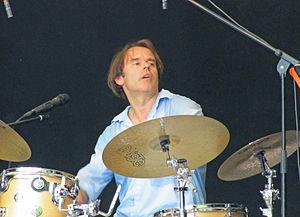
Patrice Héral, né en 1965 à Montpellier, est un batteur et percussionniste de jazz.